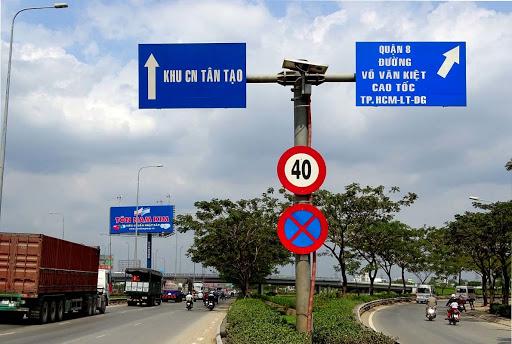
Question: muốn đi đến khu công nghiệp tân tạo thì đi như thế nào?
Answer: muốn đi đến khu công nghiệp tân tạo thì đi làn bên trái